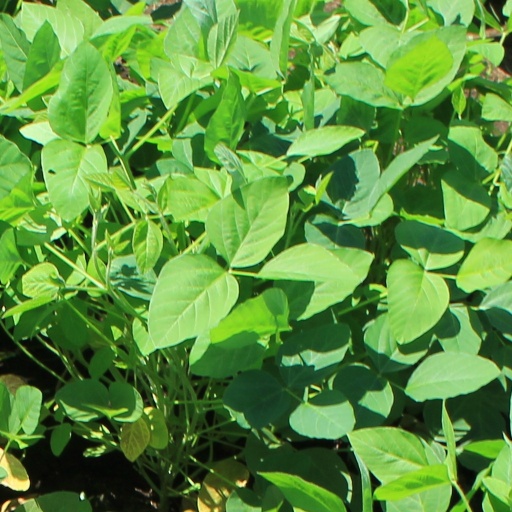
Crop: soybean